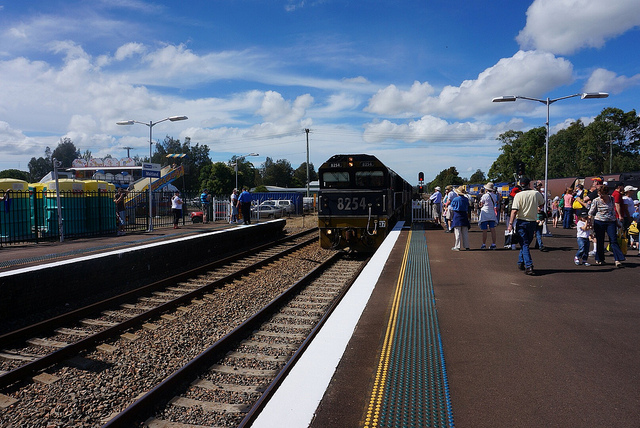
A train approaching a station where people are waiting to board.

A train rolling down the train tracks getting ready to stop.

A train pulling into a station beside a platform full of people.

A train pulling into a train station while people wait.

Many people are standing on a platform while a train goes by.